The Clemenceau Case

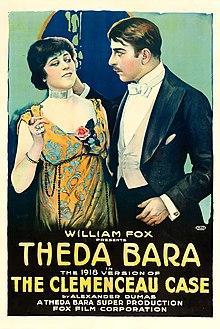
Poster for the 1918 reissue of the film.

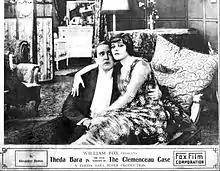
Lobby card

The Clemenceau Case is a 1915 American silent drama film written and directed by Herbert Brenon and costarring Theda Bara and William H. Shay. The film is based on the French novel "L'affaire Clémenceau", by Alexandre Dumas, fils, and is now considered to be lost.